Siege of Thessalonica (1422–1430)

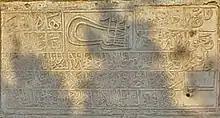
Foundation inscription with the tughra of Murad II on the Heptapyrgion fortress, built in 1431 on the northeastern corner of the city

Inside Thessalonica, the siege led to much suffering, and the populace quickly became dissatisfied with their new masters. By the winter of 1426–1427, conditions in the besieged city approached the point of famine. The Thessalonians were forced to subsist on bread alone, and even that proved problematic: The authorities were forced to request more shipments of wheat from Venice when supplies ran dangerously low. The conditions of "extreme poverty, death, and destitution" made the Greek population more and more restless, and even those who had formerly welcomed the Venetians began to waver. The lack of food even jeopardised the city's defences, since many of the mercenary guards on the walls, paid by Venice with wheat instead of cash, defected to the Turks when their rations were late. This situation became progressively worse, and by the time of the final Ottoman attack in 1430, many soldiers had no weapons because they had sold them for food.